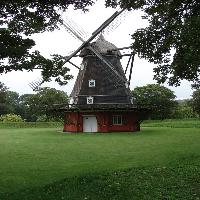
Weather: cloudy or overcast